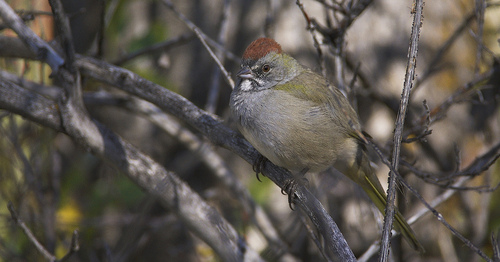
this bird has a gray and green colored belly and breast with an orange crown.
a small puffy bird with a swamp green under belly and dark orange tail feathers
this is a bird with a grade breast, yellow wing and a brown crown.
the bird has a long yellow tail, a white breast, and a red head.
this bird has a rusty red patch on its head, a small white chin and is gray for the rest of the body.
this bird has wings that are brown and has a white belly
this is a mostly grey bird with white on his chin and a red cap on his head.
small bird very fat belly olive color all over, orange crown, very small head and short beak.
the bird has an amber crown, grey belly and small bill.
this bird has wings that are brown and has a fat belly
Species: Green Tailed Towhee